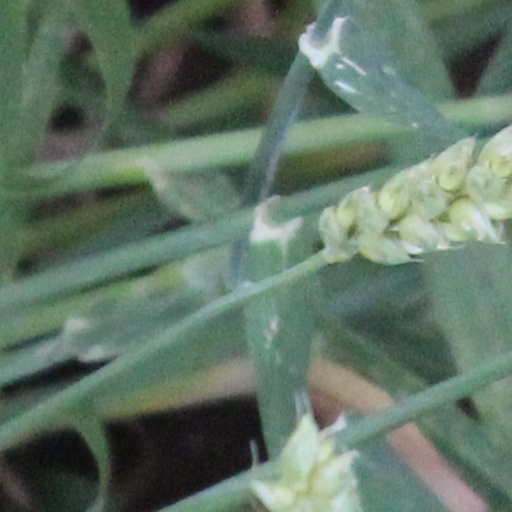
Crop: wheat